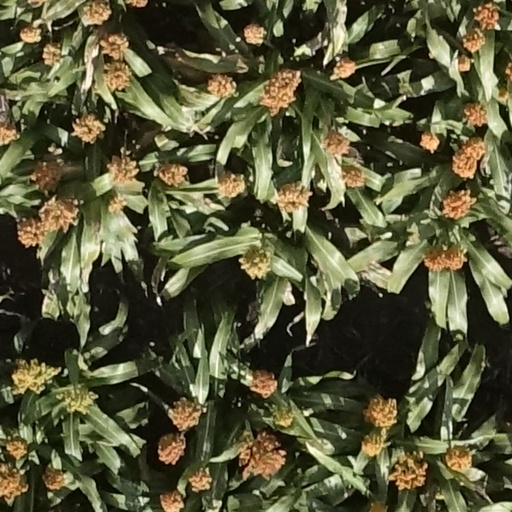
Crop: sorghum